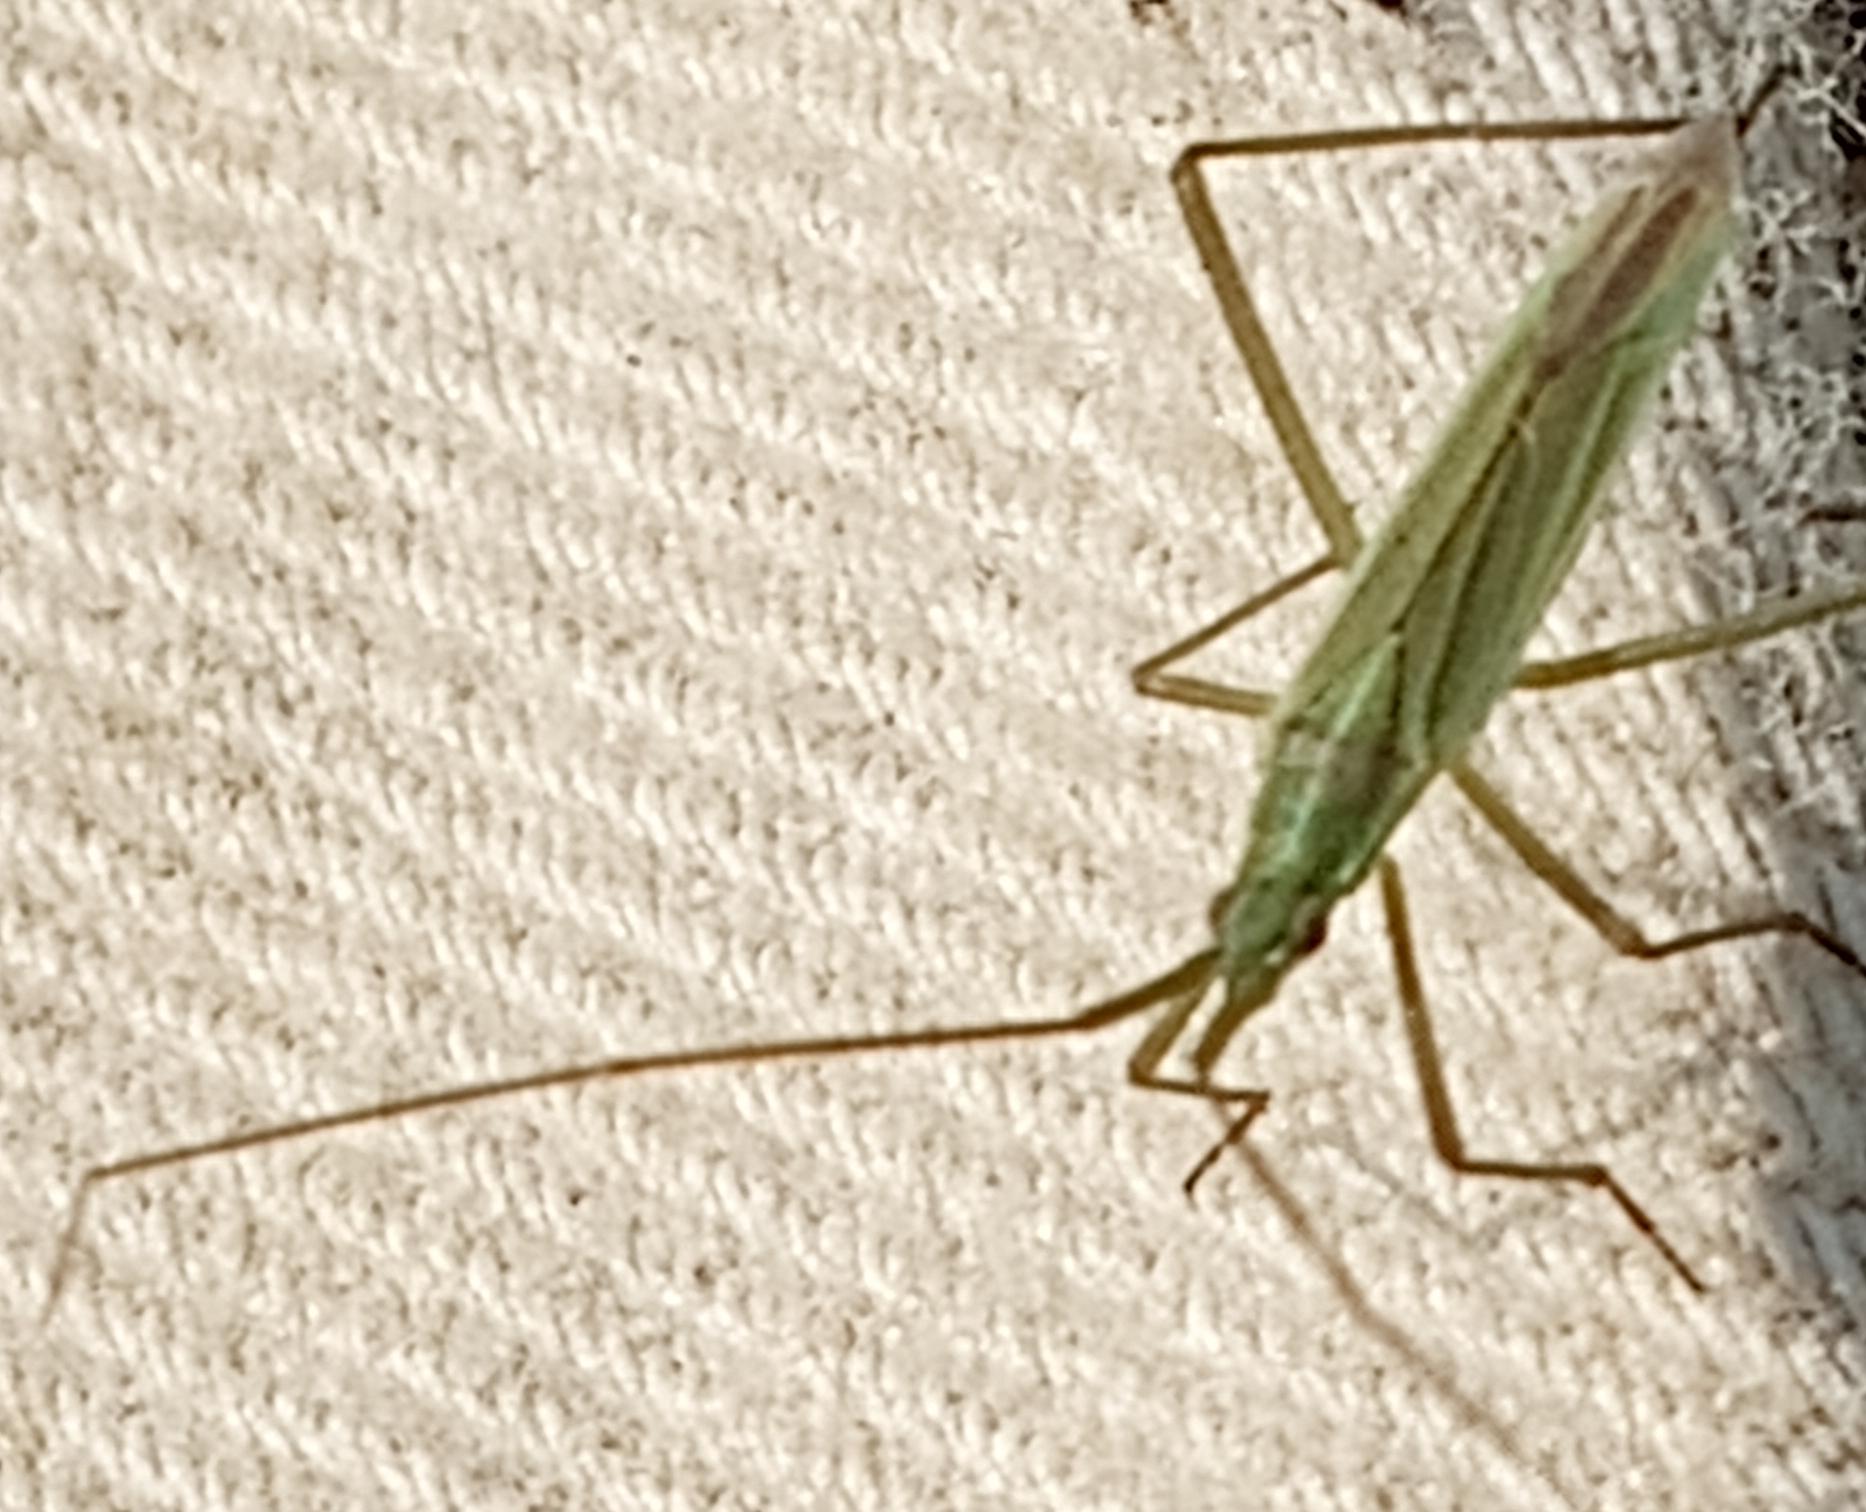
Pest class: non_pest_herbivores